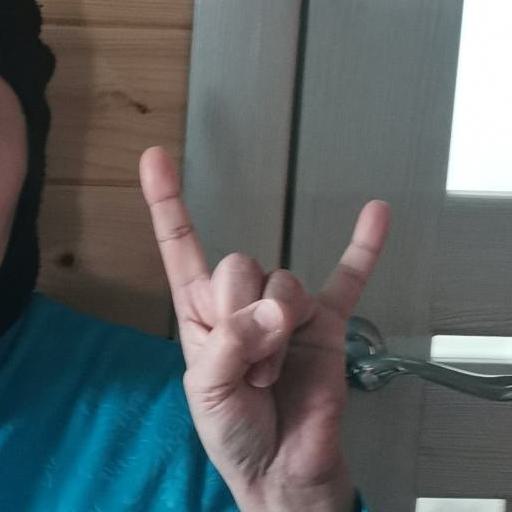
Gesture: rock